IWRG El Castillo del Terror

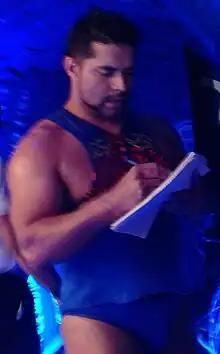
Máscara Año 2000, Jr., winner of the November 2008 Castillo del Terror match.

El Castillo del Terror is a professional wrestling event produced and scripted annually by the "lucha Libre" promotion International Wrestling Revolution Group (IWRG). The event was established in 2000 and is held in November each year in Arena Naucalpan, IWRG's main arena in Naucalpan, State of Mexico. The annual show features the eponymous main event match; a multi-man Steel Cage Match where the last man in the cage is forced to unmask under "Luchas de Apuestas", or "Bet rules". In rival Mexican promotion Consejo Mundial de Lucha Libre (CMLL) the match is referred to as "Infierno en el Ring", but is the same concept. The 2015 event marked the fifteenth time that IWRG has held a "Castillo del Terror" event and the fourth time that Golden Magic has won the mask of an opponent by being the last man to escape the cage; unmasking King Drako, Alan Extreme, Kenshin Kabuki and El Golpelador.